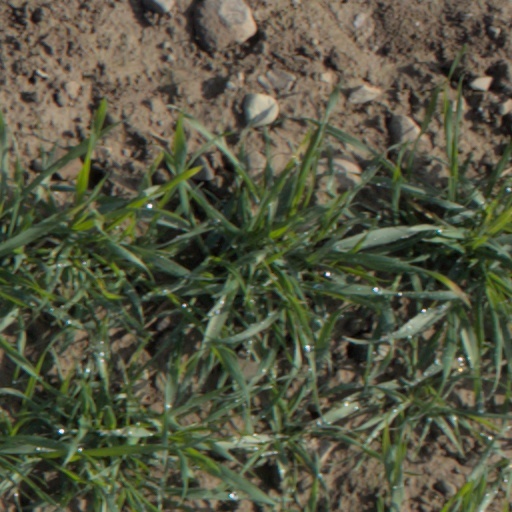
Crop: wheat